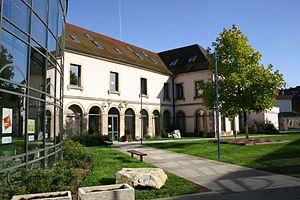
Bibliothèque François Mitterrand de la ville de Lure
Lure, également connue sous le nom de cité du sapeur, est une commune française du département de la Haute-Saône en région Bourgogne-Franche-Comté. Ses habitants sont appelés les Lurons. Elle est le siège de la communauté de communes du Pays de Lure.